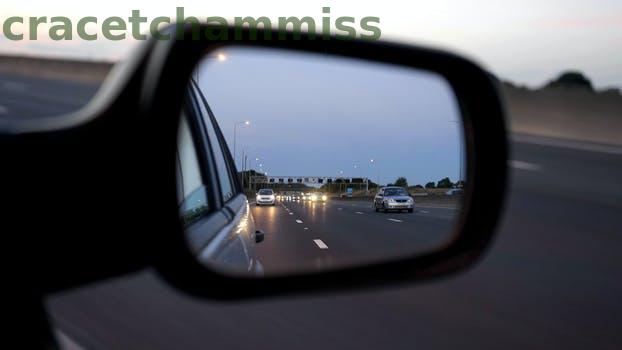
Label: Watermark